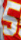
Number: 5